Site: brandenburg
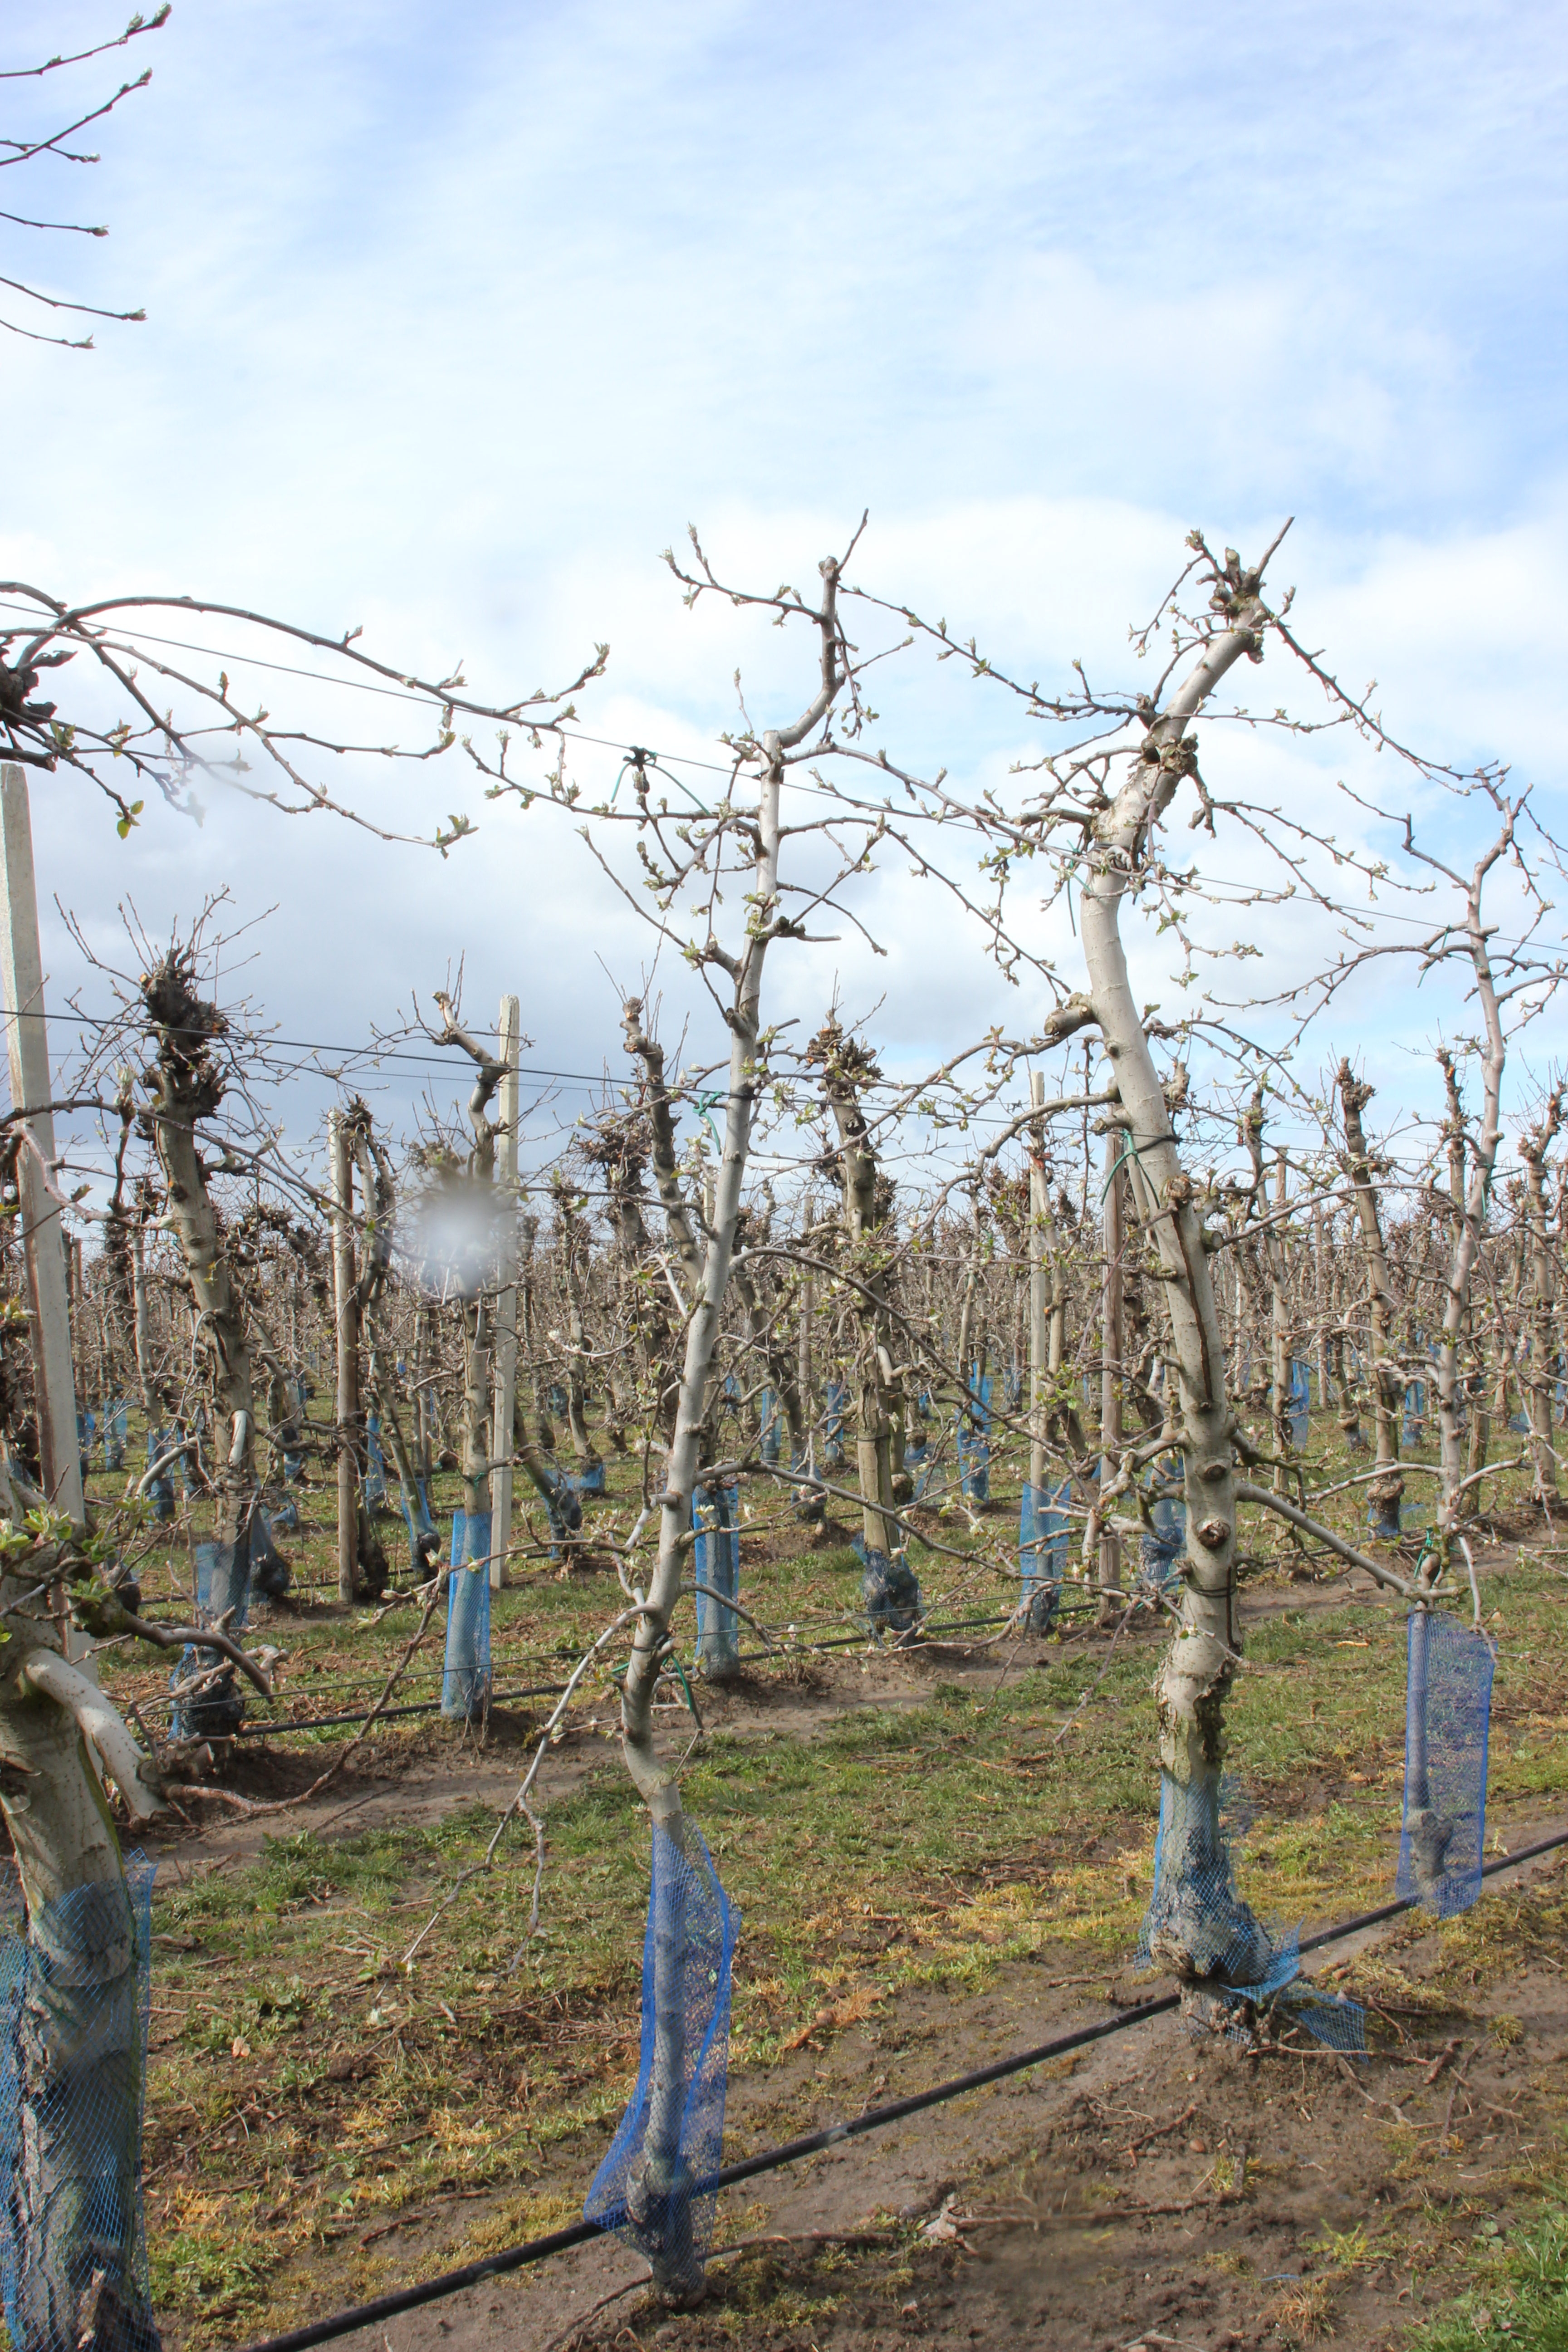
Growth stage (BBCH 55): Inflorescence emergence